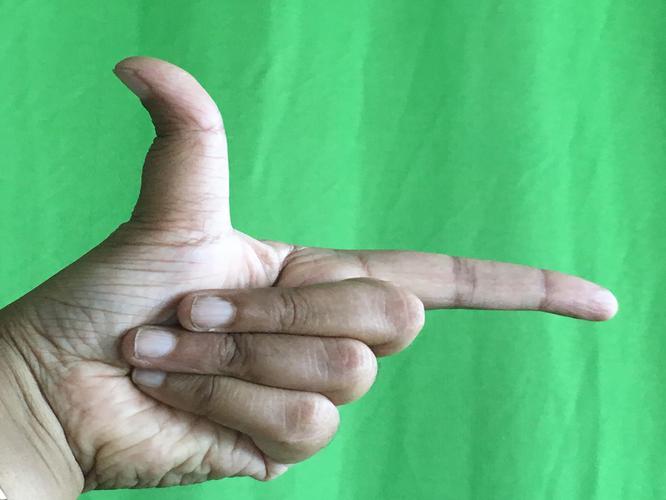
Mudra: Chandrakala
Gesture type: single_hand